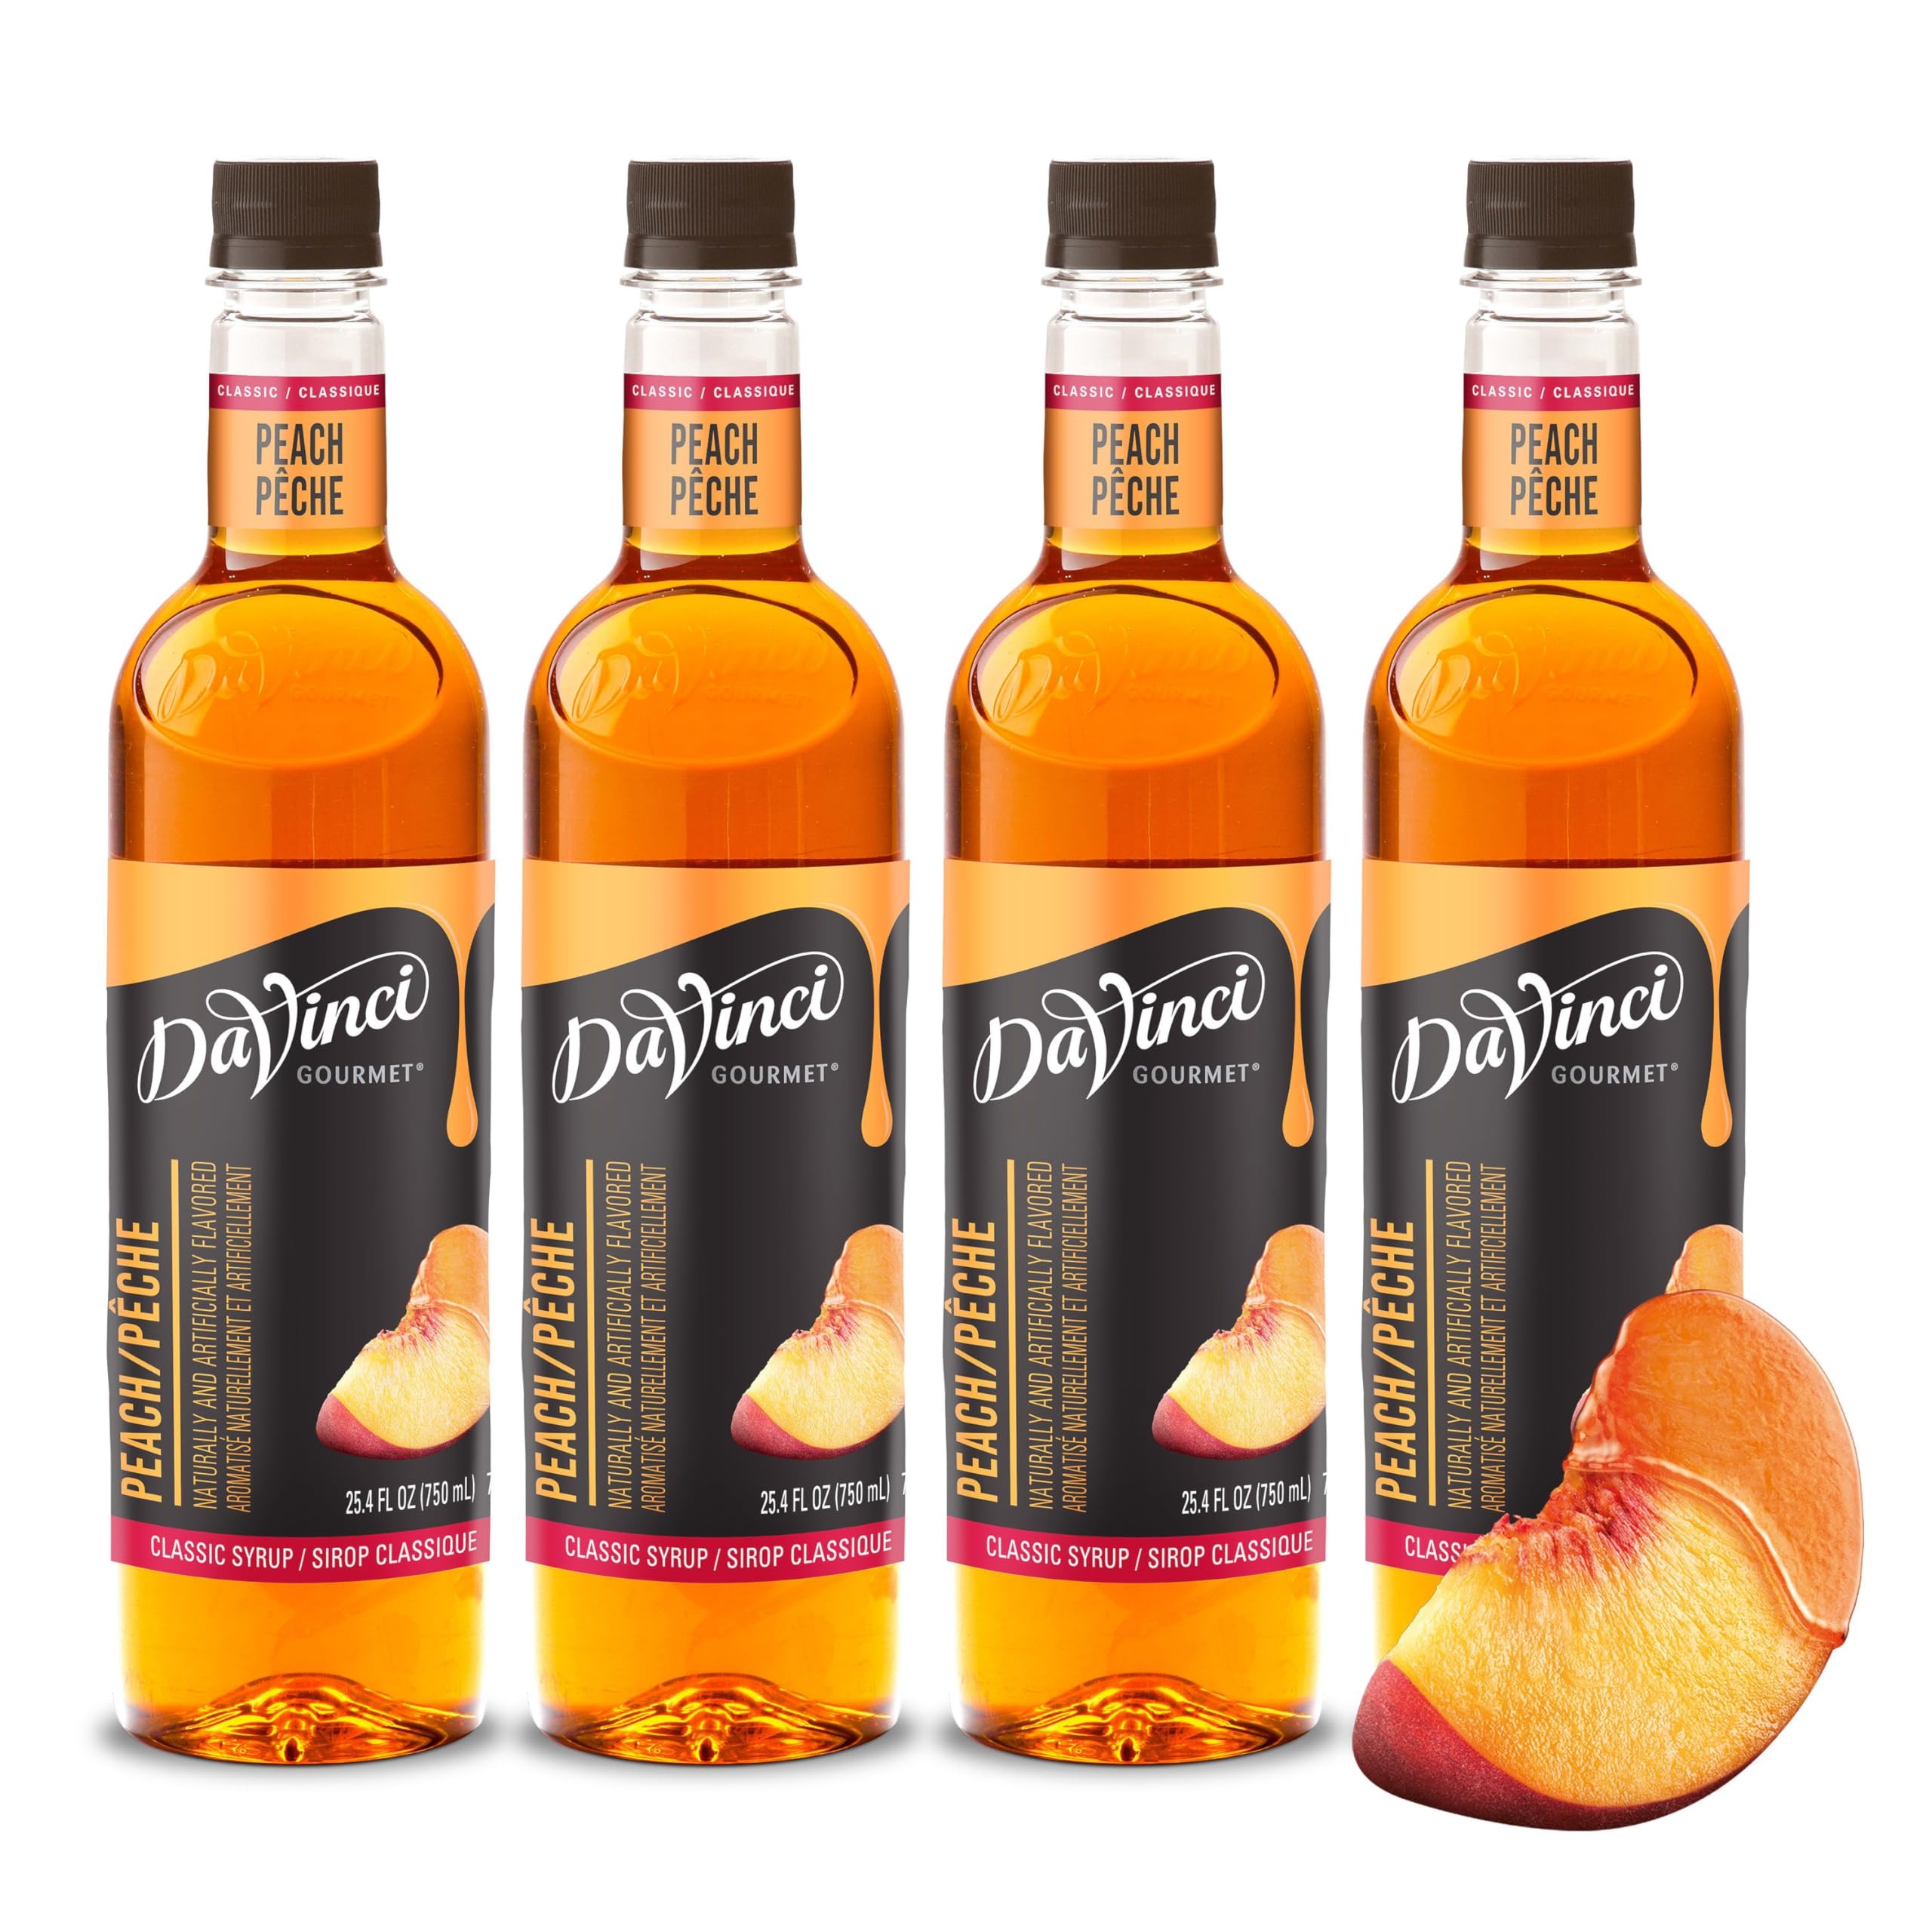
Item Name: DaVinci Gourmet Classic Peach Syrup, 25.4 Fluid Ounces (Pack of 4)
Bullet Point 1: Peach Syrup: Enjoy the flavor of sweet, velvety peaches with this fruity syrup, specially formulated to mix easily in cold drinks for fruit flavor in every sip with pure cane sugar & real peach juice.
Bullet Point 2: Naturally Sweet: Our peach syrup is made with fresh peach flavor, blended with pure can sugar for a perfectly balanced taste and sweetness.
Bullet Point 3: Bring home authentic coffeeshop flavor with DaVinci Gourmet Classic Peach Syrup; Mix into your morning coffee, blend into smoothies, top desserts and more; Our versatile syrups add flavor to your beverage and culinary creations
Bullet Point 4: From coffeehouse classics to back bar essentials, wellness-oriented to trend-forward, DaVinci Gourmet syrups are crafted to create a premium experience for today's beverage creators through innovative flavors and quality ingredients
Bullet Point 5: DaVinci Gourmet was born out of Seattle’s coffee culture in 1989 and is driven by a passion for crafting exceptional flavors that stir emotion and invigorate guests; We were born to raise flavor
Value: 101.6
Unit: Fl Oz

Price: 45.5